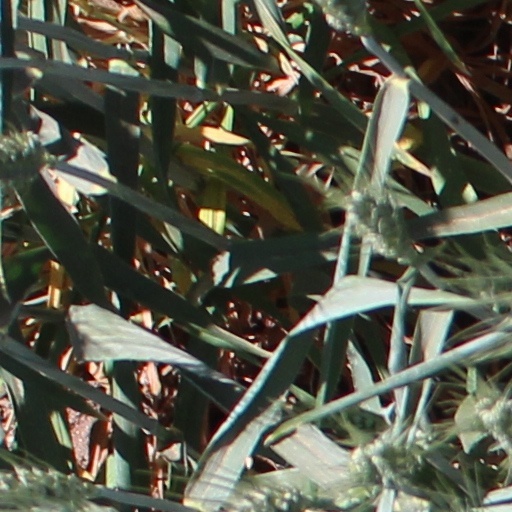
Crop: wheat